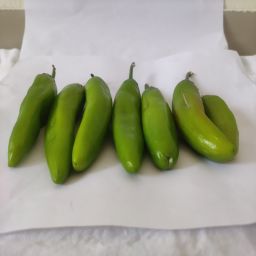
Crop: New Mexico Green Chile
Quality: Unripe